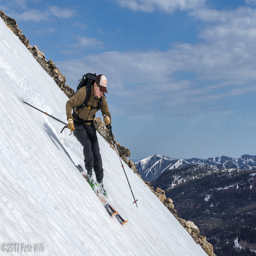
despite our concerns with the snow , there were pretty good turns .